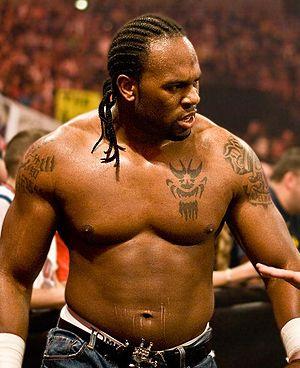
Shad Chad Javier Jesus Roman Chittick Gaspard était un catcheur professionnel américain.